John W. Raymond

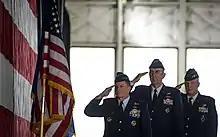
Raymond (right) with Gen Goldfein (left) and Gen Hyten (center) during the 2016 Air Force Space Command change of command

Raymond was promoted to lieutenant general on January 31, 2014, and assumed command of the Fourteenth Air Force and the Joint Functional Component Command for Space at Vandenberg. He replaced Lieutenant General Susan Helms who was retiring after her failed nomination as Air Force Space Command vice commander. He relinquished command to Lieutenant General David J. Buck on August 14, 2015, to return to the Pentagon and serve as the deputy chief of staff for operations of the U.S. Air Force.